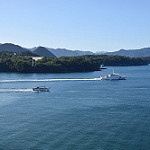
Label: sea